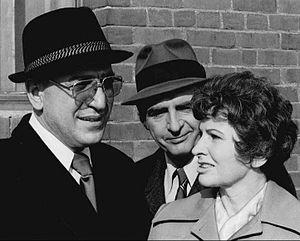
Kojak est une série télévisée américaine en 118 épisodes de 48 minutes et 7 épisodes de 90 minutes, créée par Abby Mann et diffusée du 24 octobre 1973 au 18 mars 1978 sur le réseau CBS. Puis une sixième saison fut diffusée dans le cadre du ABC Mystery Movie du 2 novembre 1989 au 7 avril 1990 sur le réseau ABC.
Dan Frazer, né Daniel Thomas Frazer le 20 novembre 1921 à New York et mort dans cette ville le 16 décembre 2011, est un acteur américain connu pour avoir interprété le rôle de Frank McNeil au côté de Telly Savalas dans la série télévisée Kojak entre 1973 et 1978.